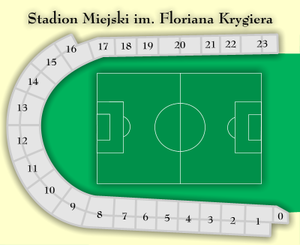
Le stade municipal de Szczecin ou stade municipal Florian Krygier est un stade polonais de football situé à Szczecin, en Pologne.